The Others (1974 film)

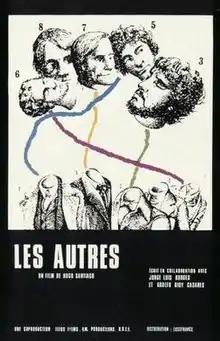

The Others is a 1974 French drama film directed by Hugo Santiago. It was entered into the 1974 Cannes Film Festival.